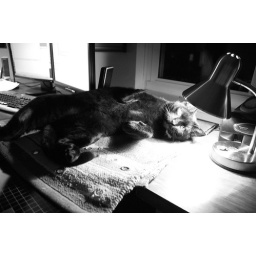
CAT "sunning" under the desk lamp